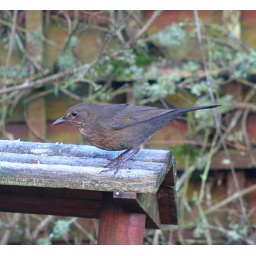
A female blackbird looking for food in a friends back garden.